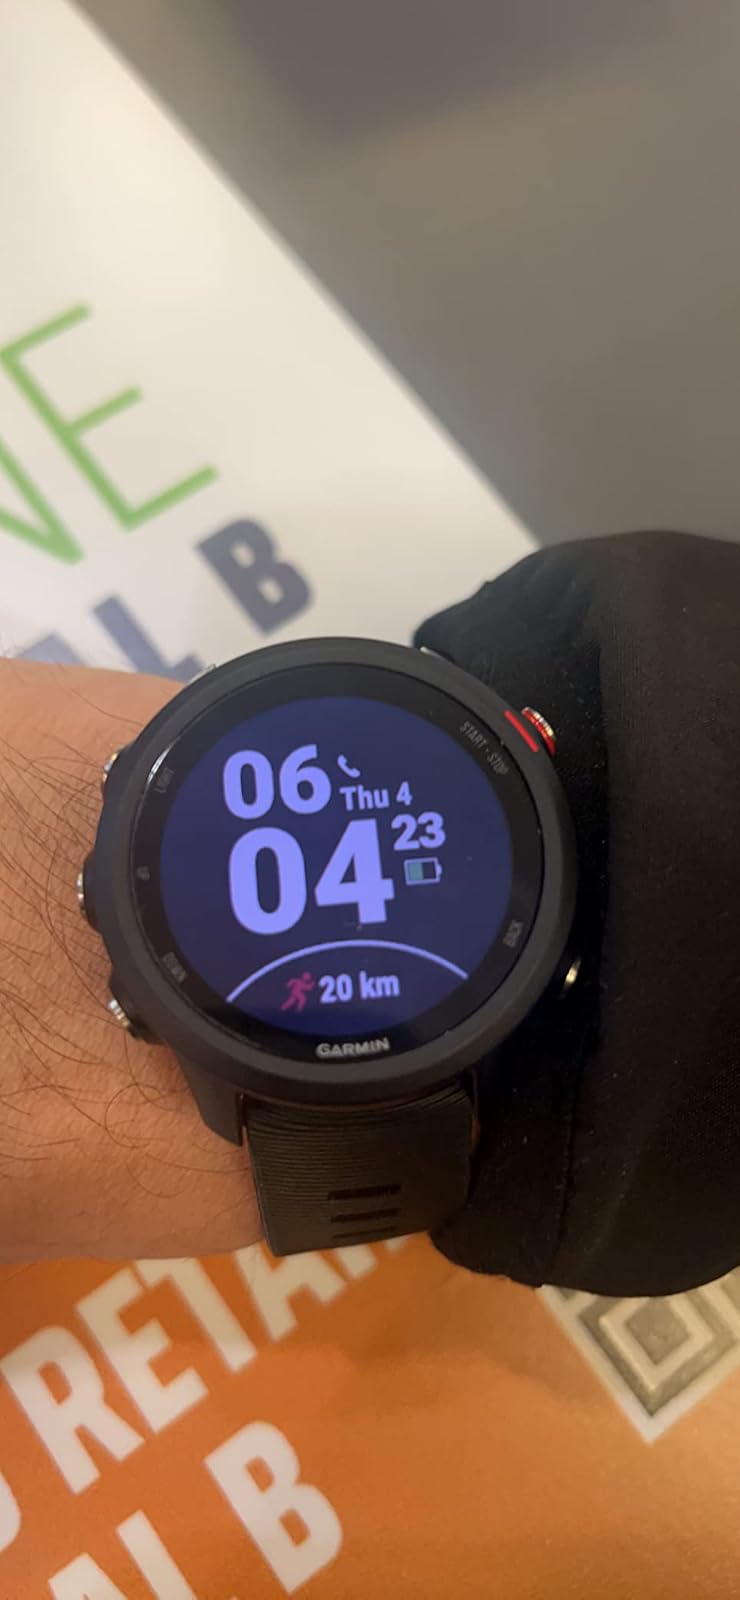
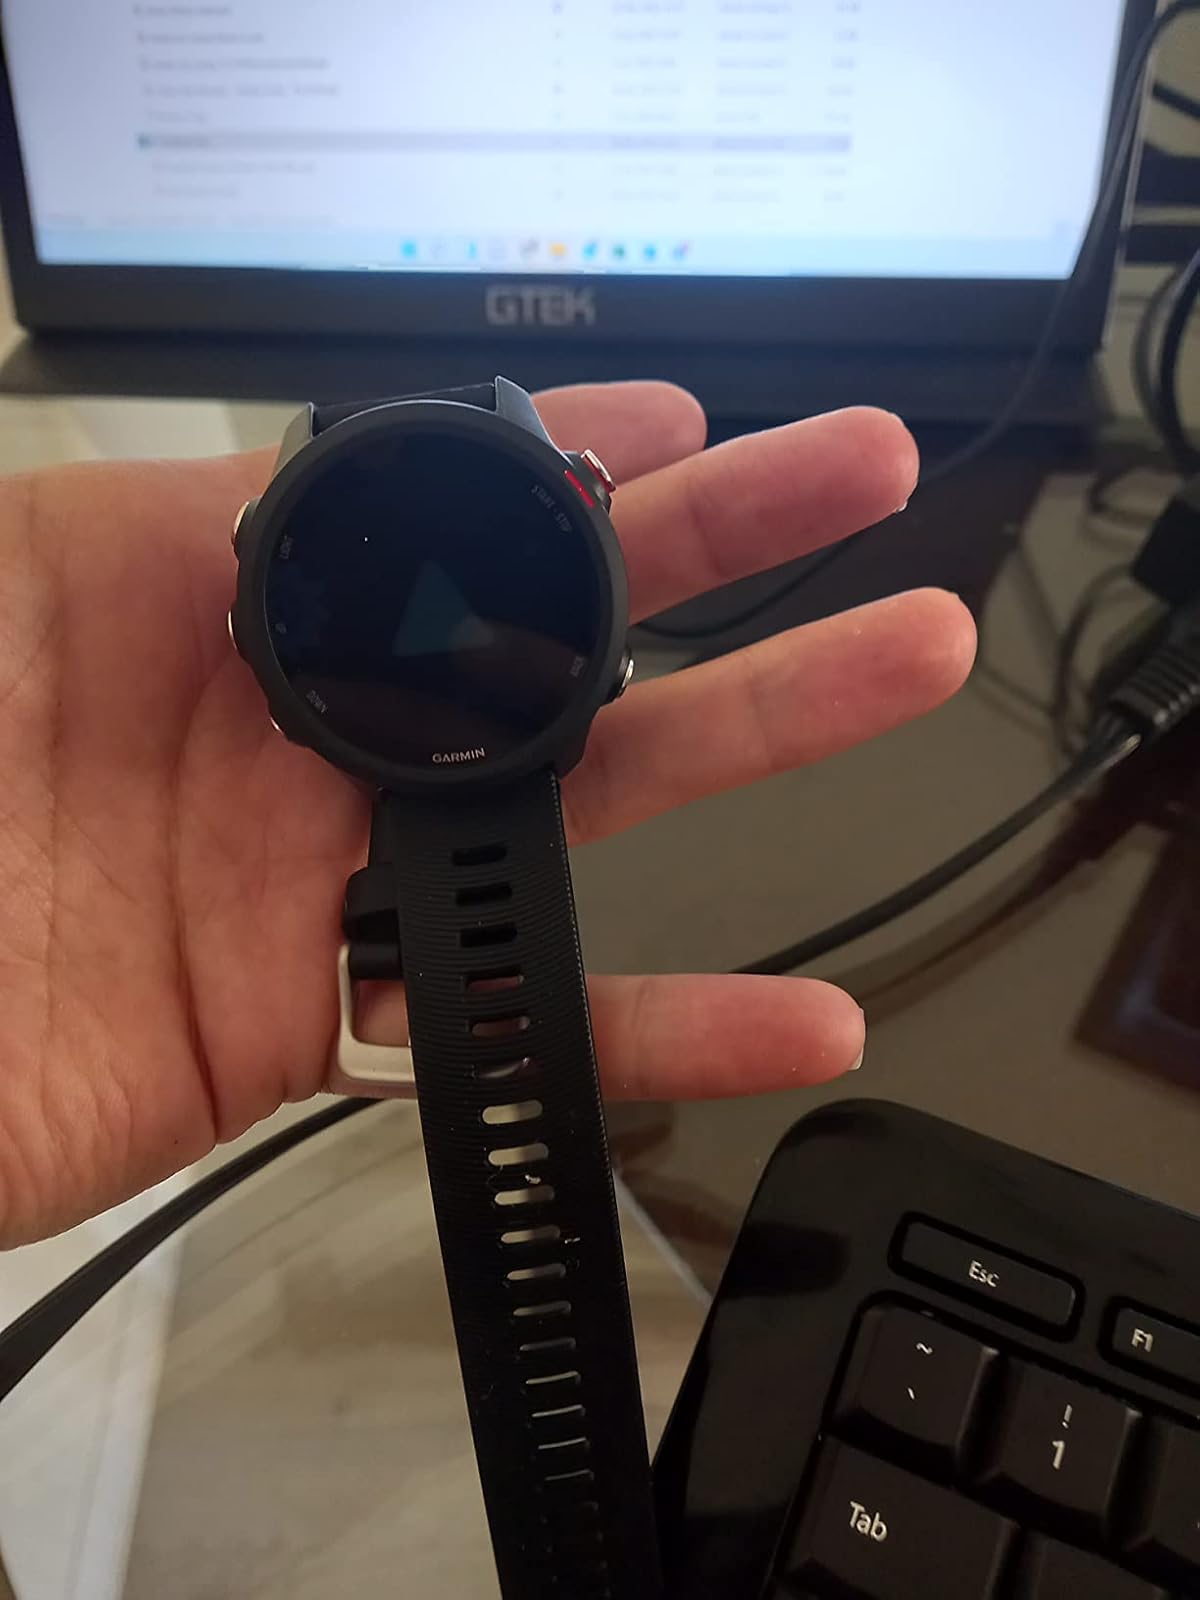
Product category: smartwatch
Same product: yes